St. John the Baptist Church (Dorseyville, Louisiana)

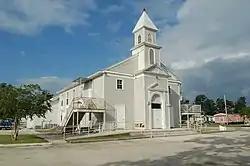

St. John the Baptist Church, or St. John Baptist Church, is a historic church at 31925 Lacroix Road in Dorseyville, Iberville Parish, Louisiana. It was constructed around 1871 to serve the local African American congregation.